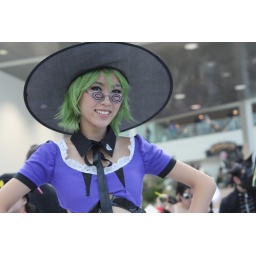
girl in hat and squiggly glasses